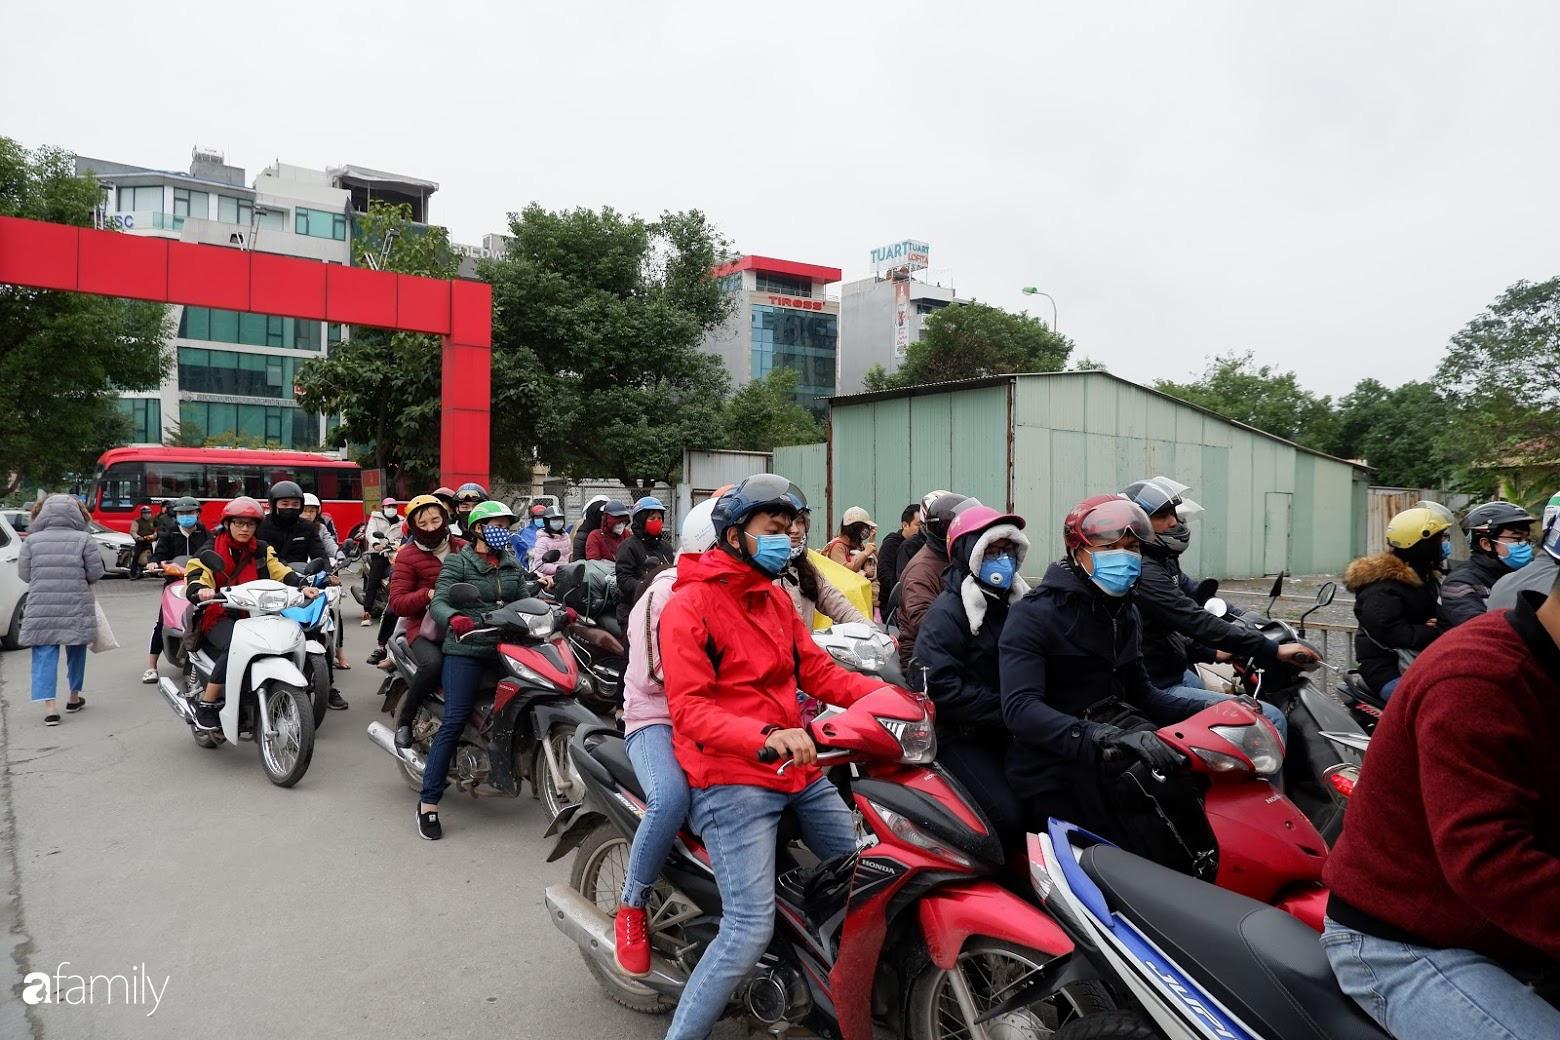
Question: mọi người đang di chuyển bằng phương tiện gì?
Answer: xe máy